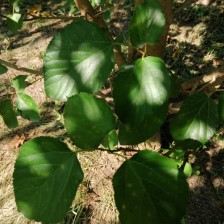
Variety: WhiteKing